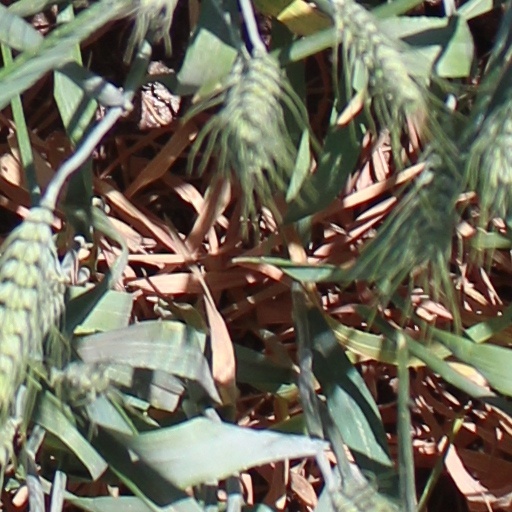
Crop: wheat